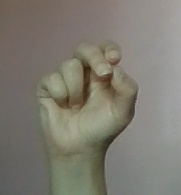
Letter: gaaf